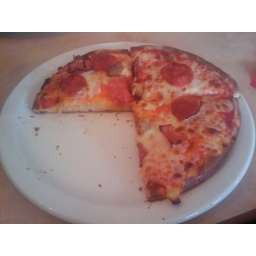
Juvela pizza base prepared by Pizza Hut